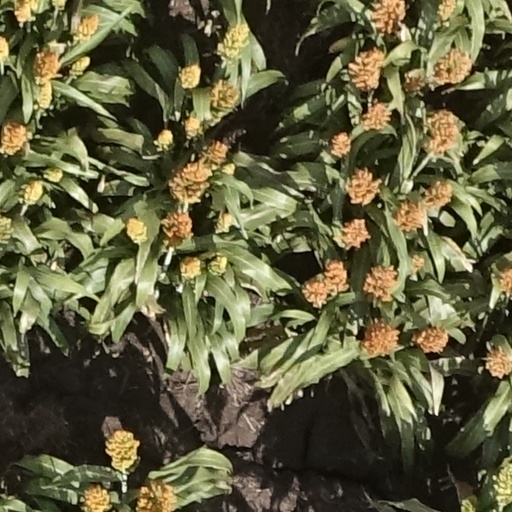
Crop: sorghum